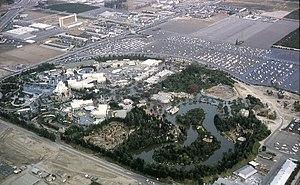
Disneyland, ou officiellement Disneyland Park, est un parc à thèmes situé dans la ville d'Anaheim, en Californie, aux États-Unis. Il est le seul « royaume enchanté » conçu et vu par Walt Disney et a été inauguré le 17 juillet 1955. Il fut construit en un peu plus d'un an par les équipes de Walt Disney Imagineering. Walt Disney dut pour le construire emprunter de l'argent en partie à ABC en échange de la production de la fameuse série Disneyland nommée par la suite Wonderful World of Walt Disney.